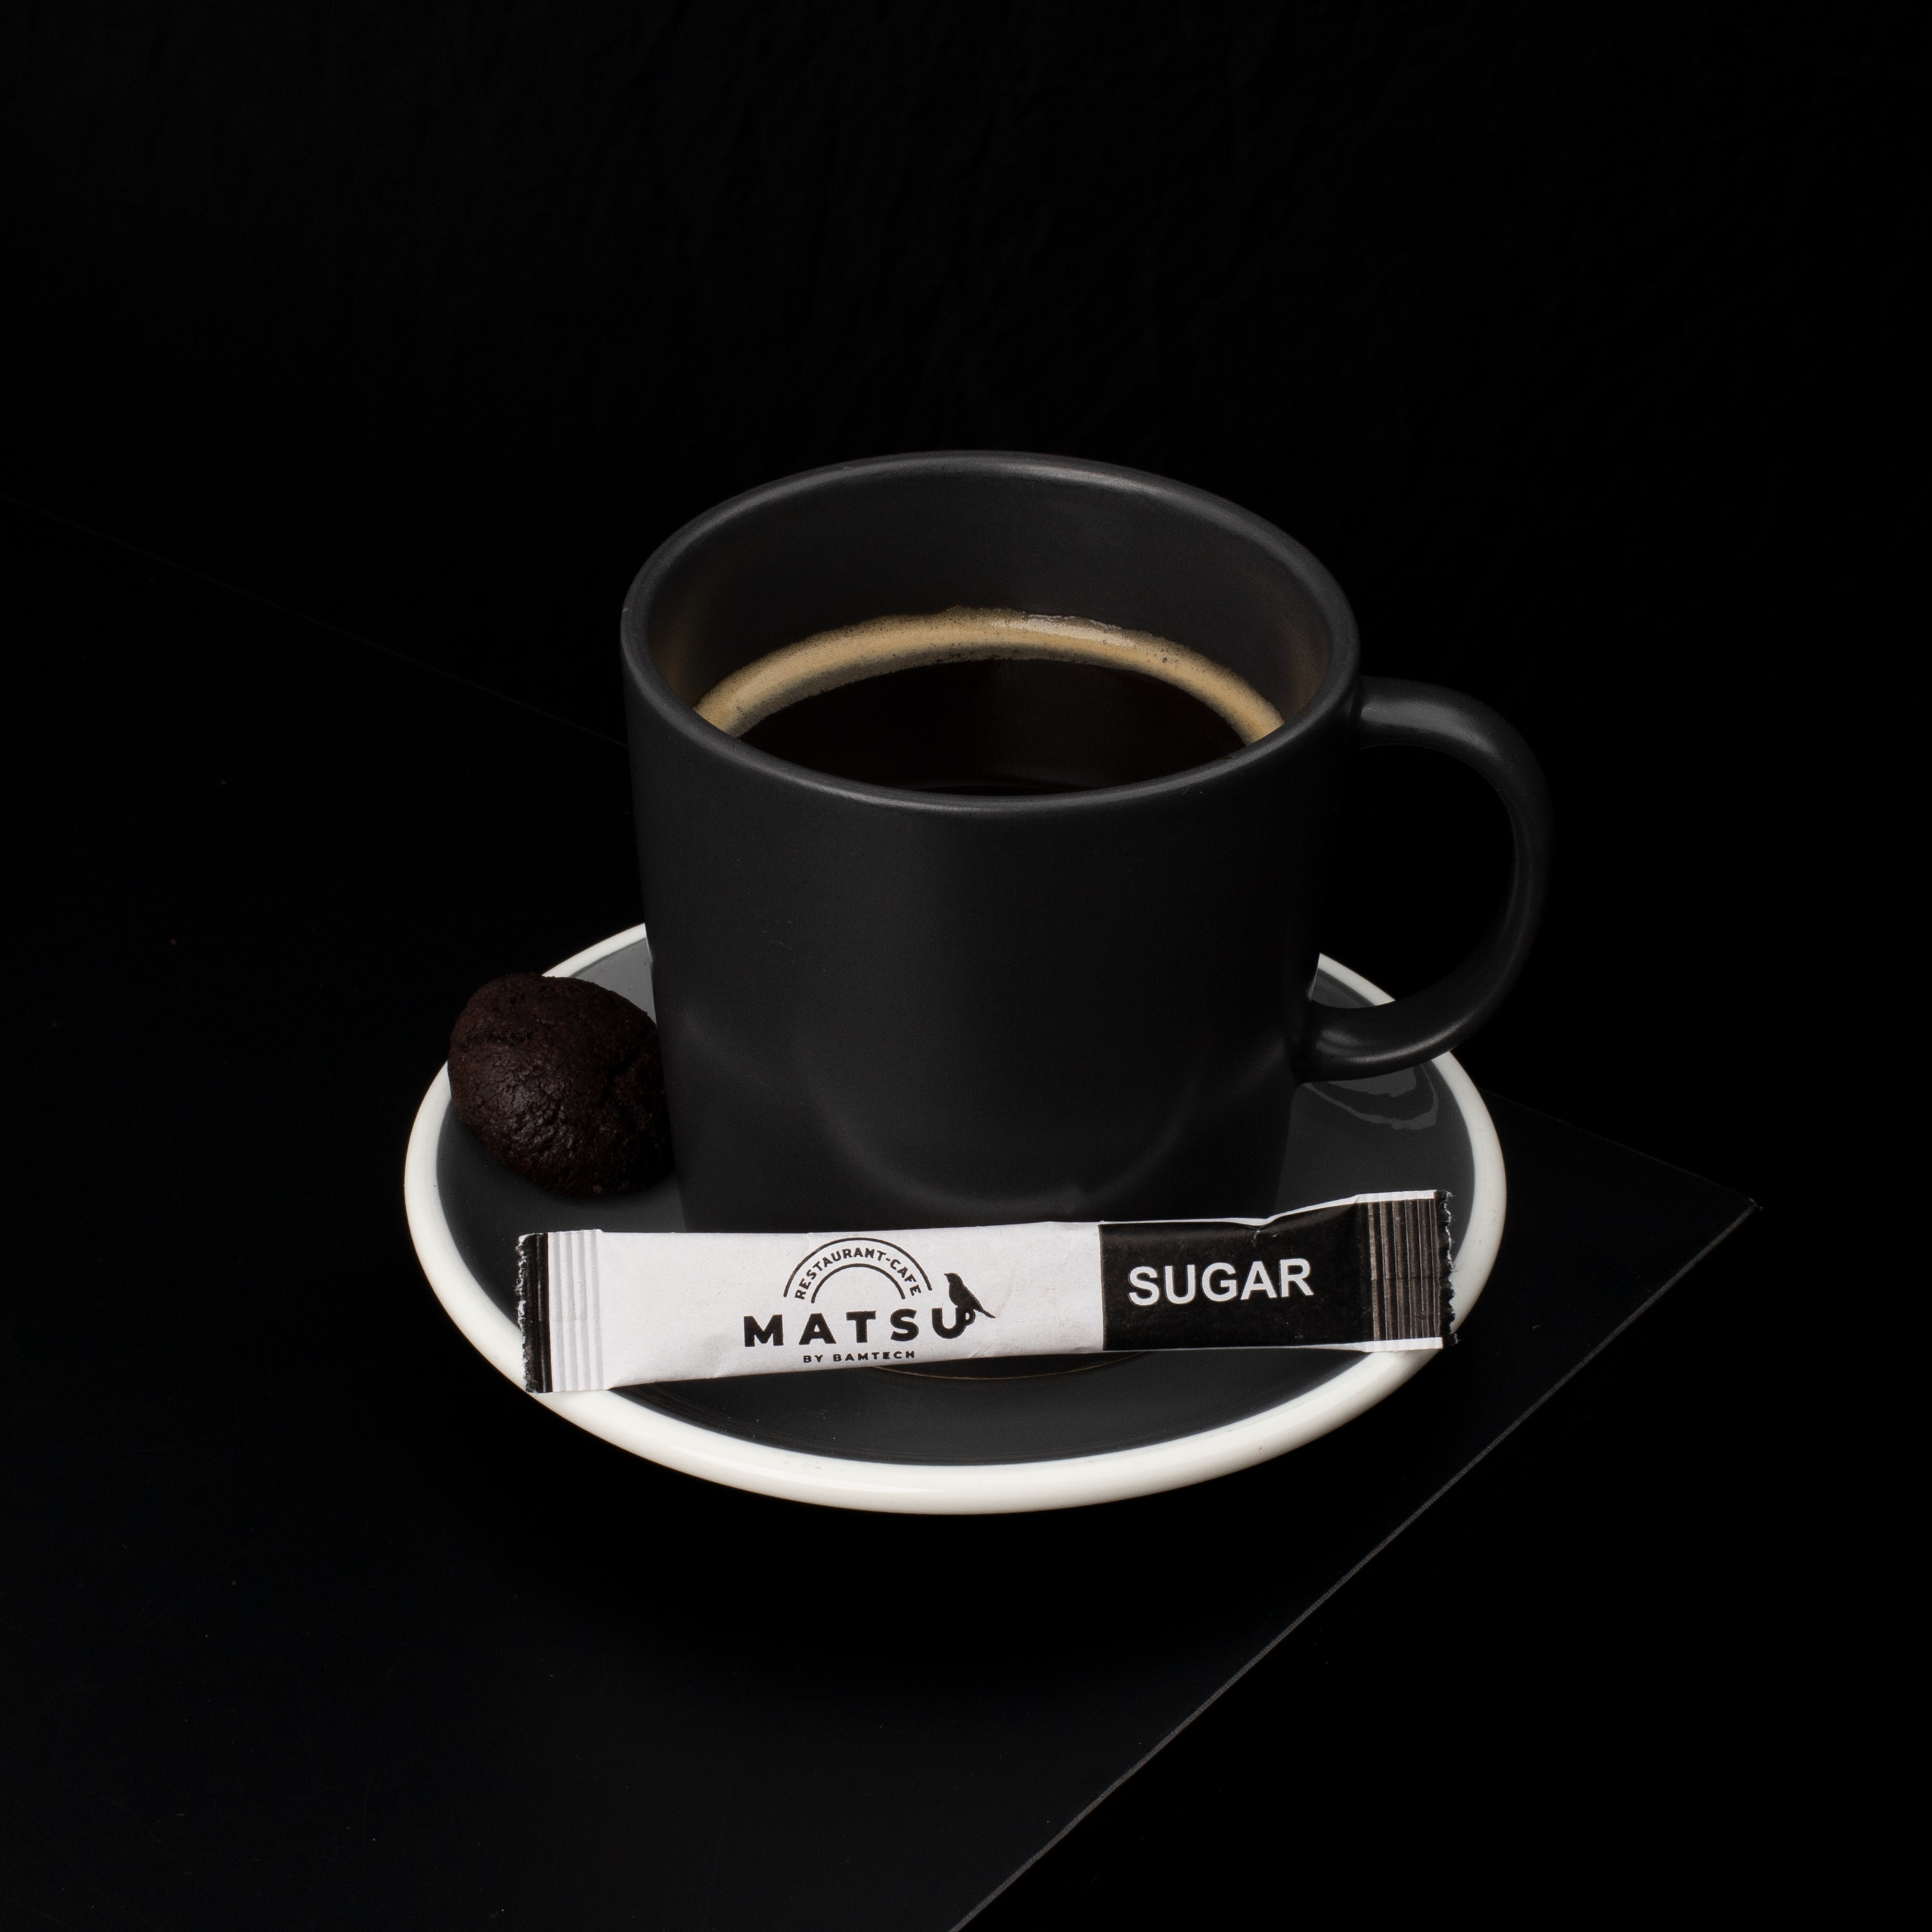
drink, tableware, coffee cup, drinkware, food, cup, kona coffee, cuban espresso, coffee, Kopi tubruk, Java coffee, dishware, kopi luwak, serveware, dandelion coffee, tea, teacup, Single origin coffee, font, espresso, saucer, circle, mug, Coffee substitute, Kapeng barako, kitchen utensil, fashion accessory, event, caff americano, jewellery, jamaican blue mountain coffee, still life photography, caffeine, illustration, brand, ristretto, logo, monochrome photography, still life, eyewear, small appliance, symbol, turkish coffee, instant coffee, monochrome, label, ipoh white coffee, graphics, white coffee, metal, audio equipment